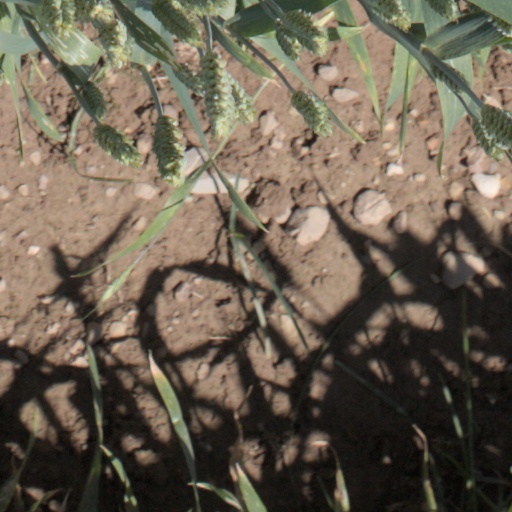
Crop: wheat